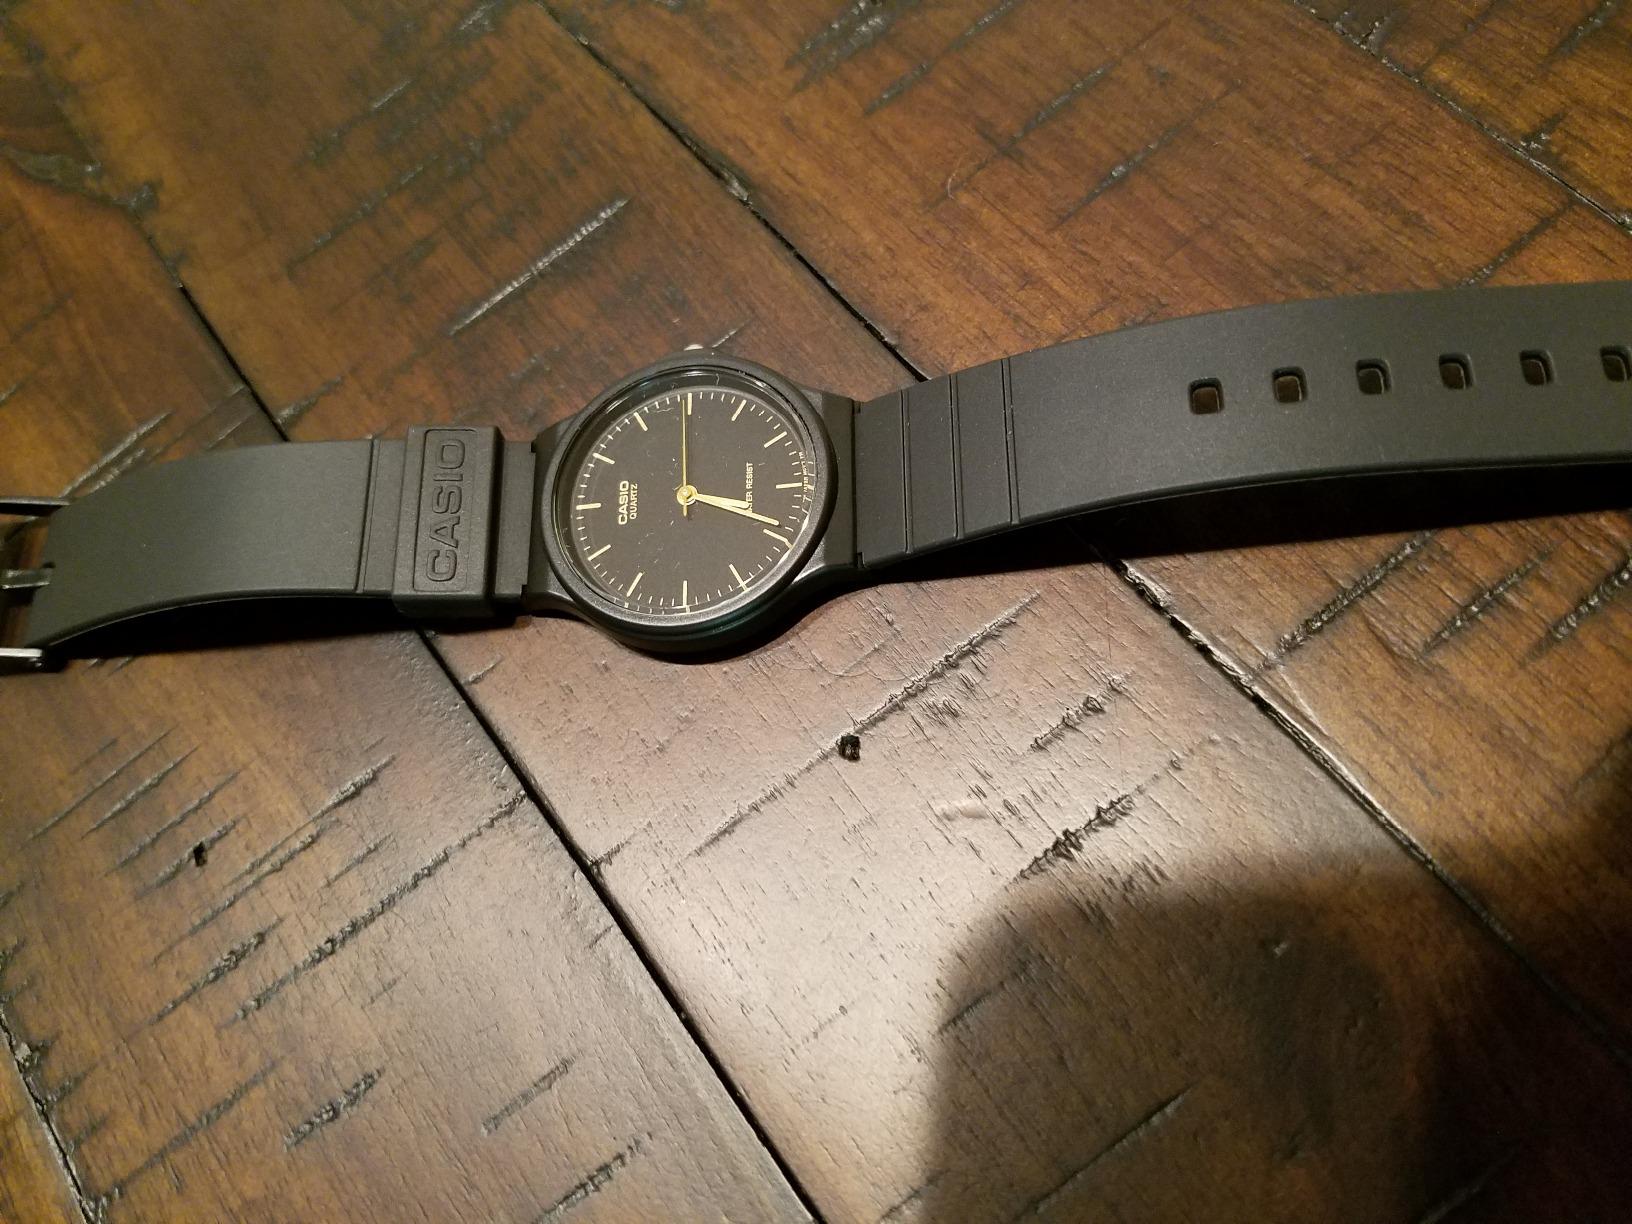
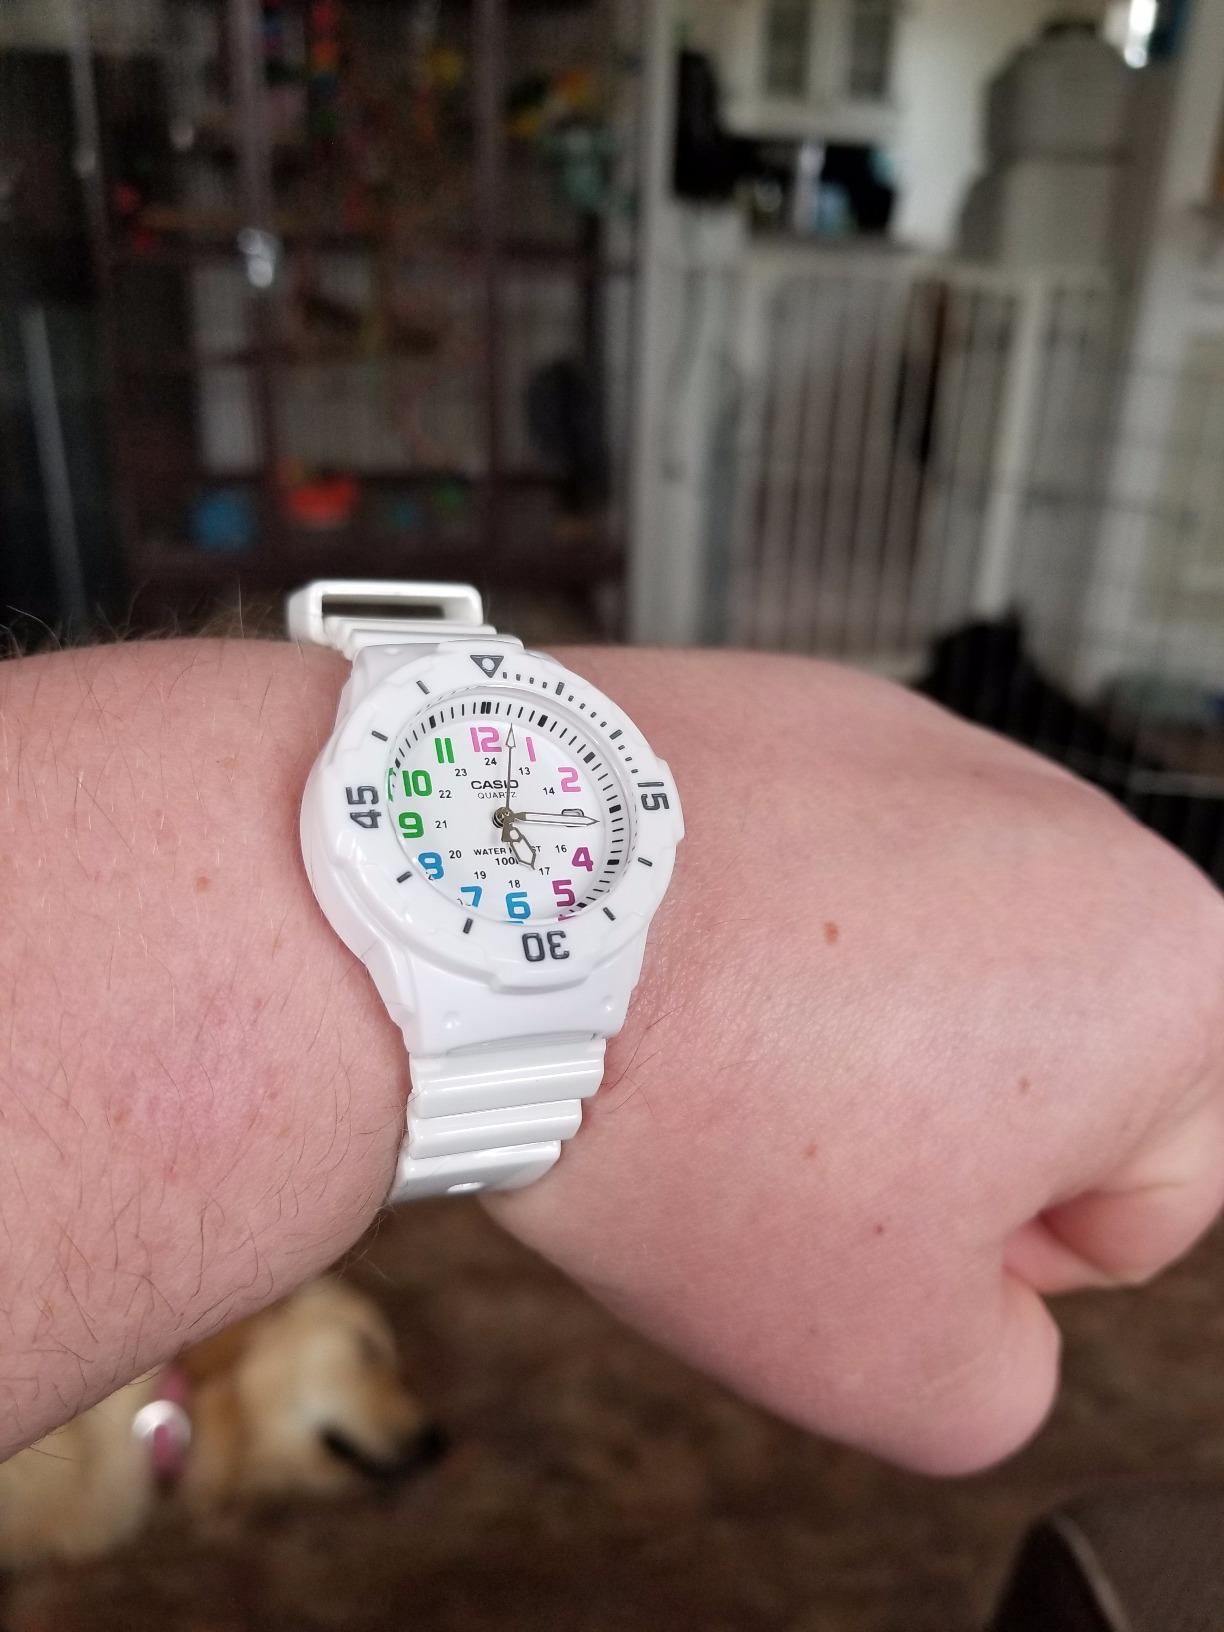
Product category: accessories_watch
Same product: no